Ouzeri

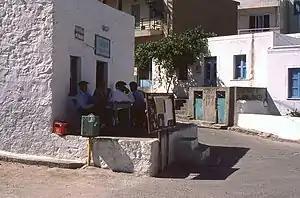
A traditional ouzeri on the Greek island of Kos

An ouzeri (Greek "ουζερί" ) is a type of Greek tavern which serves ouzo (a Greek liquor) and mezedes (small finger foods).